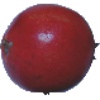
Label: Pomegranate 1